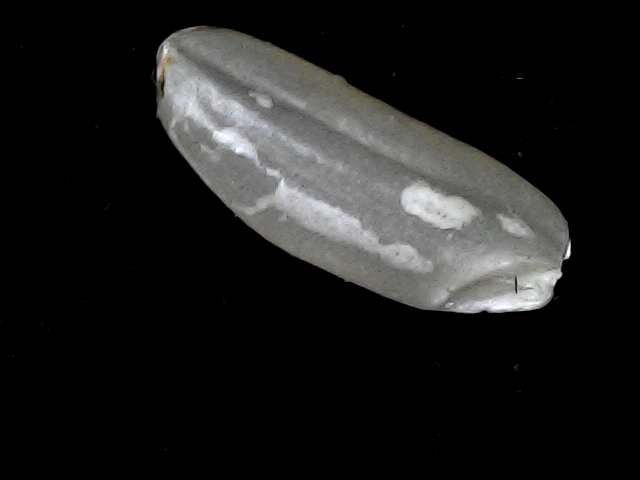
Rice variety: BD51